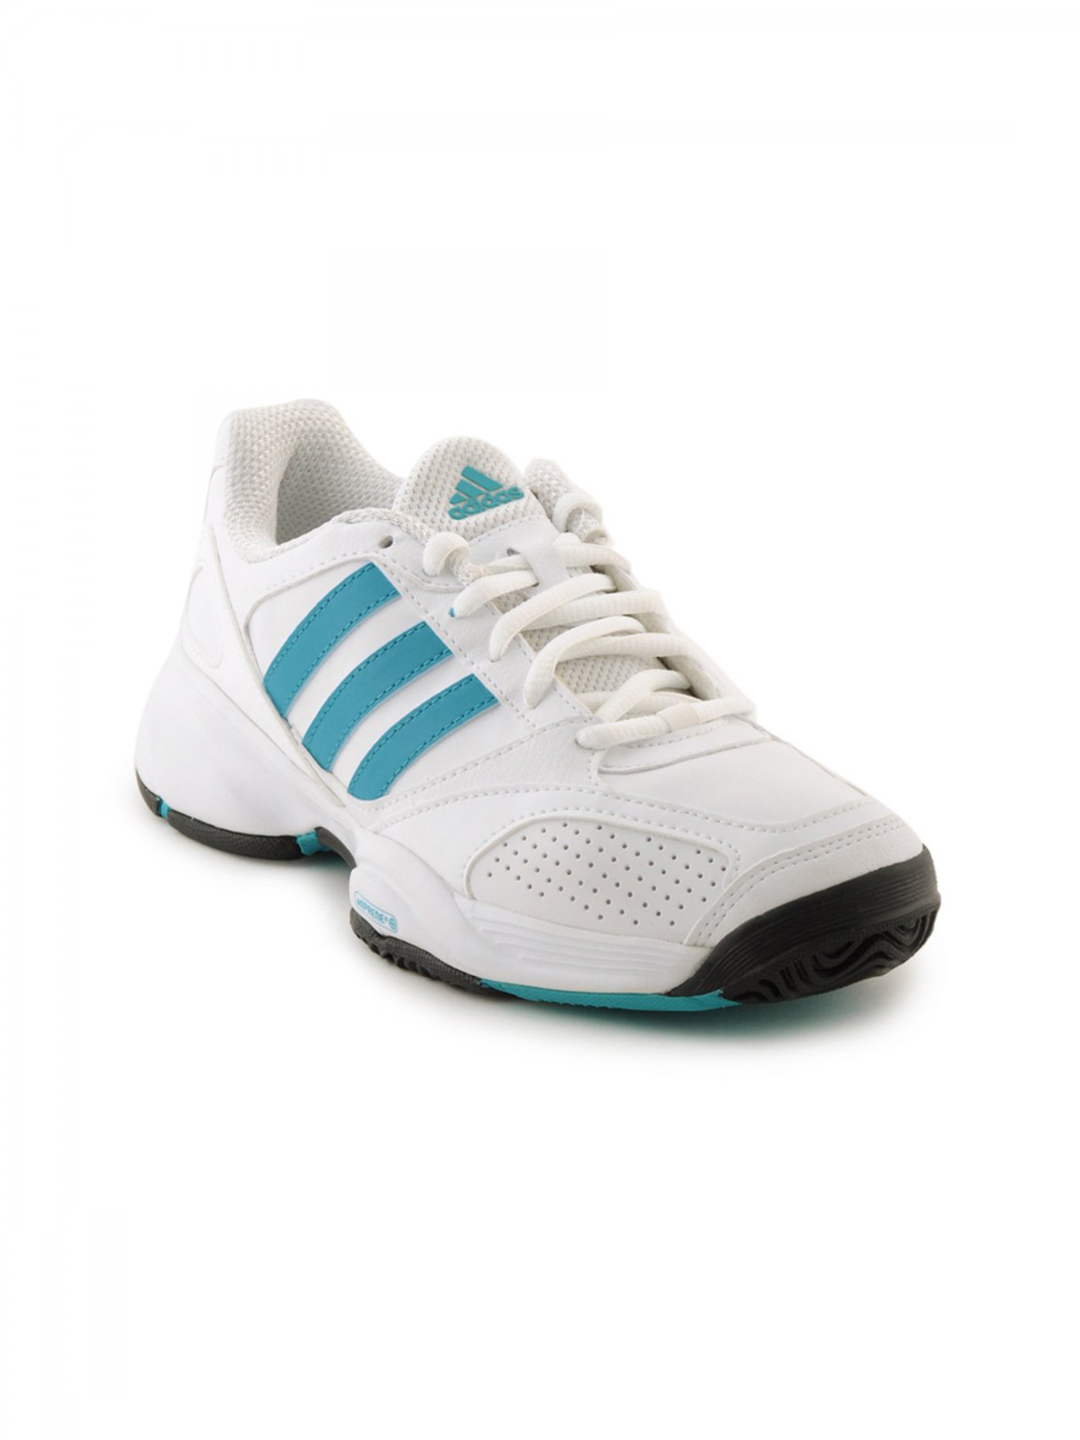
ADIDAS Women Court Switch White Sports Shoes
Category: Footwear / Shoes / Sports Shoes
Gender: Women
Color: White
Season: Fall 2011
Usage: Sports